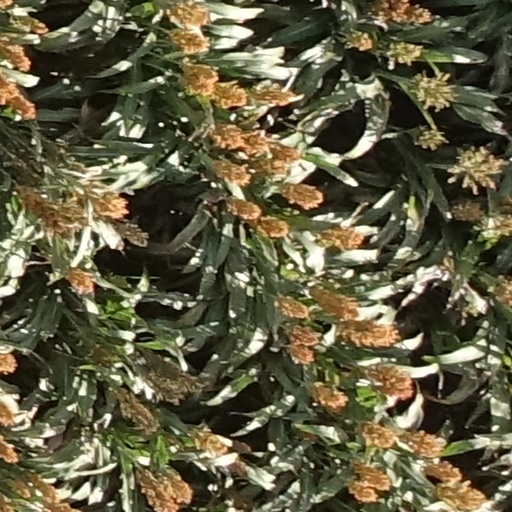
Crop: sorghum